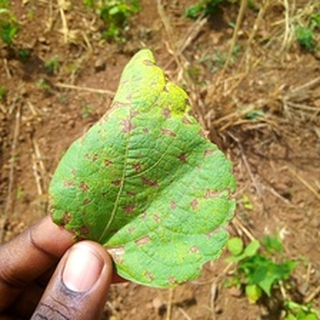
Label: bean_angular_leaf_spot